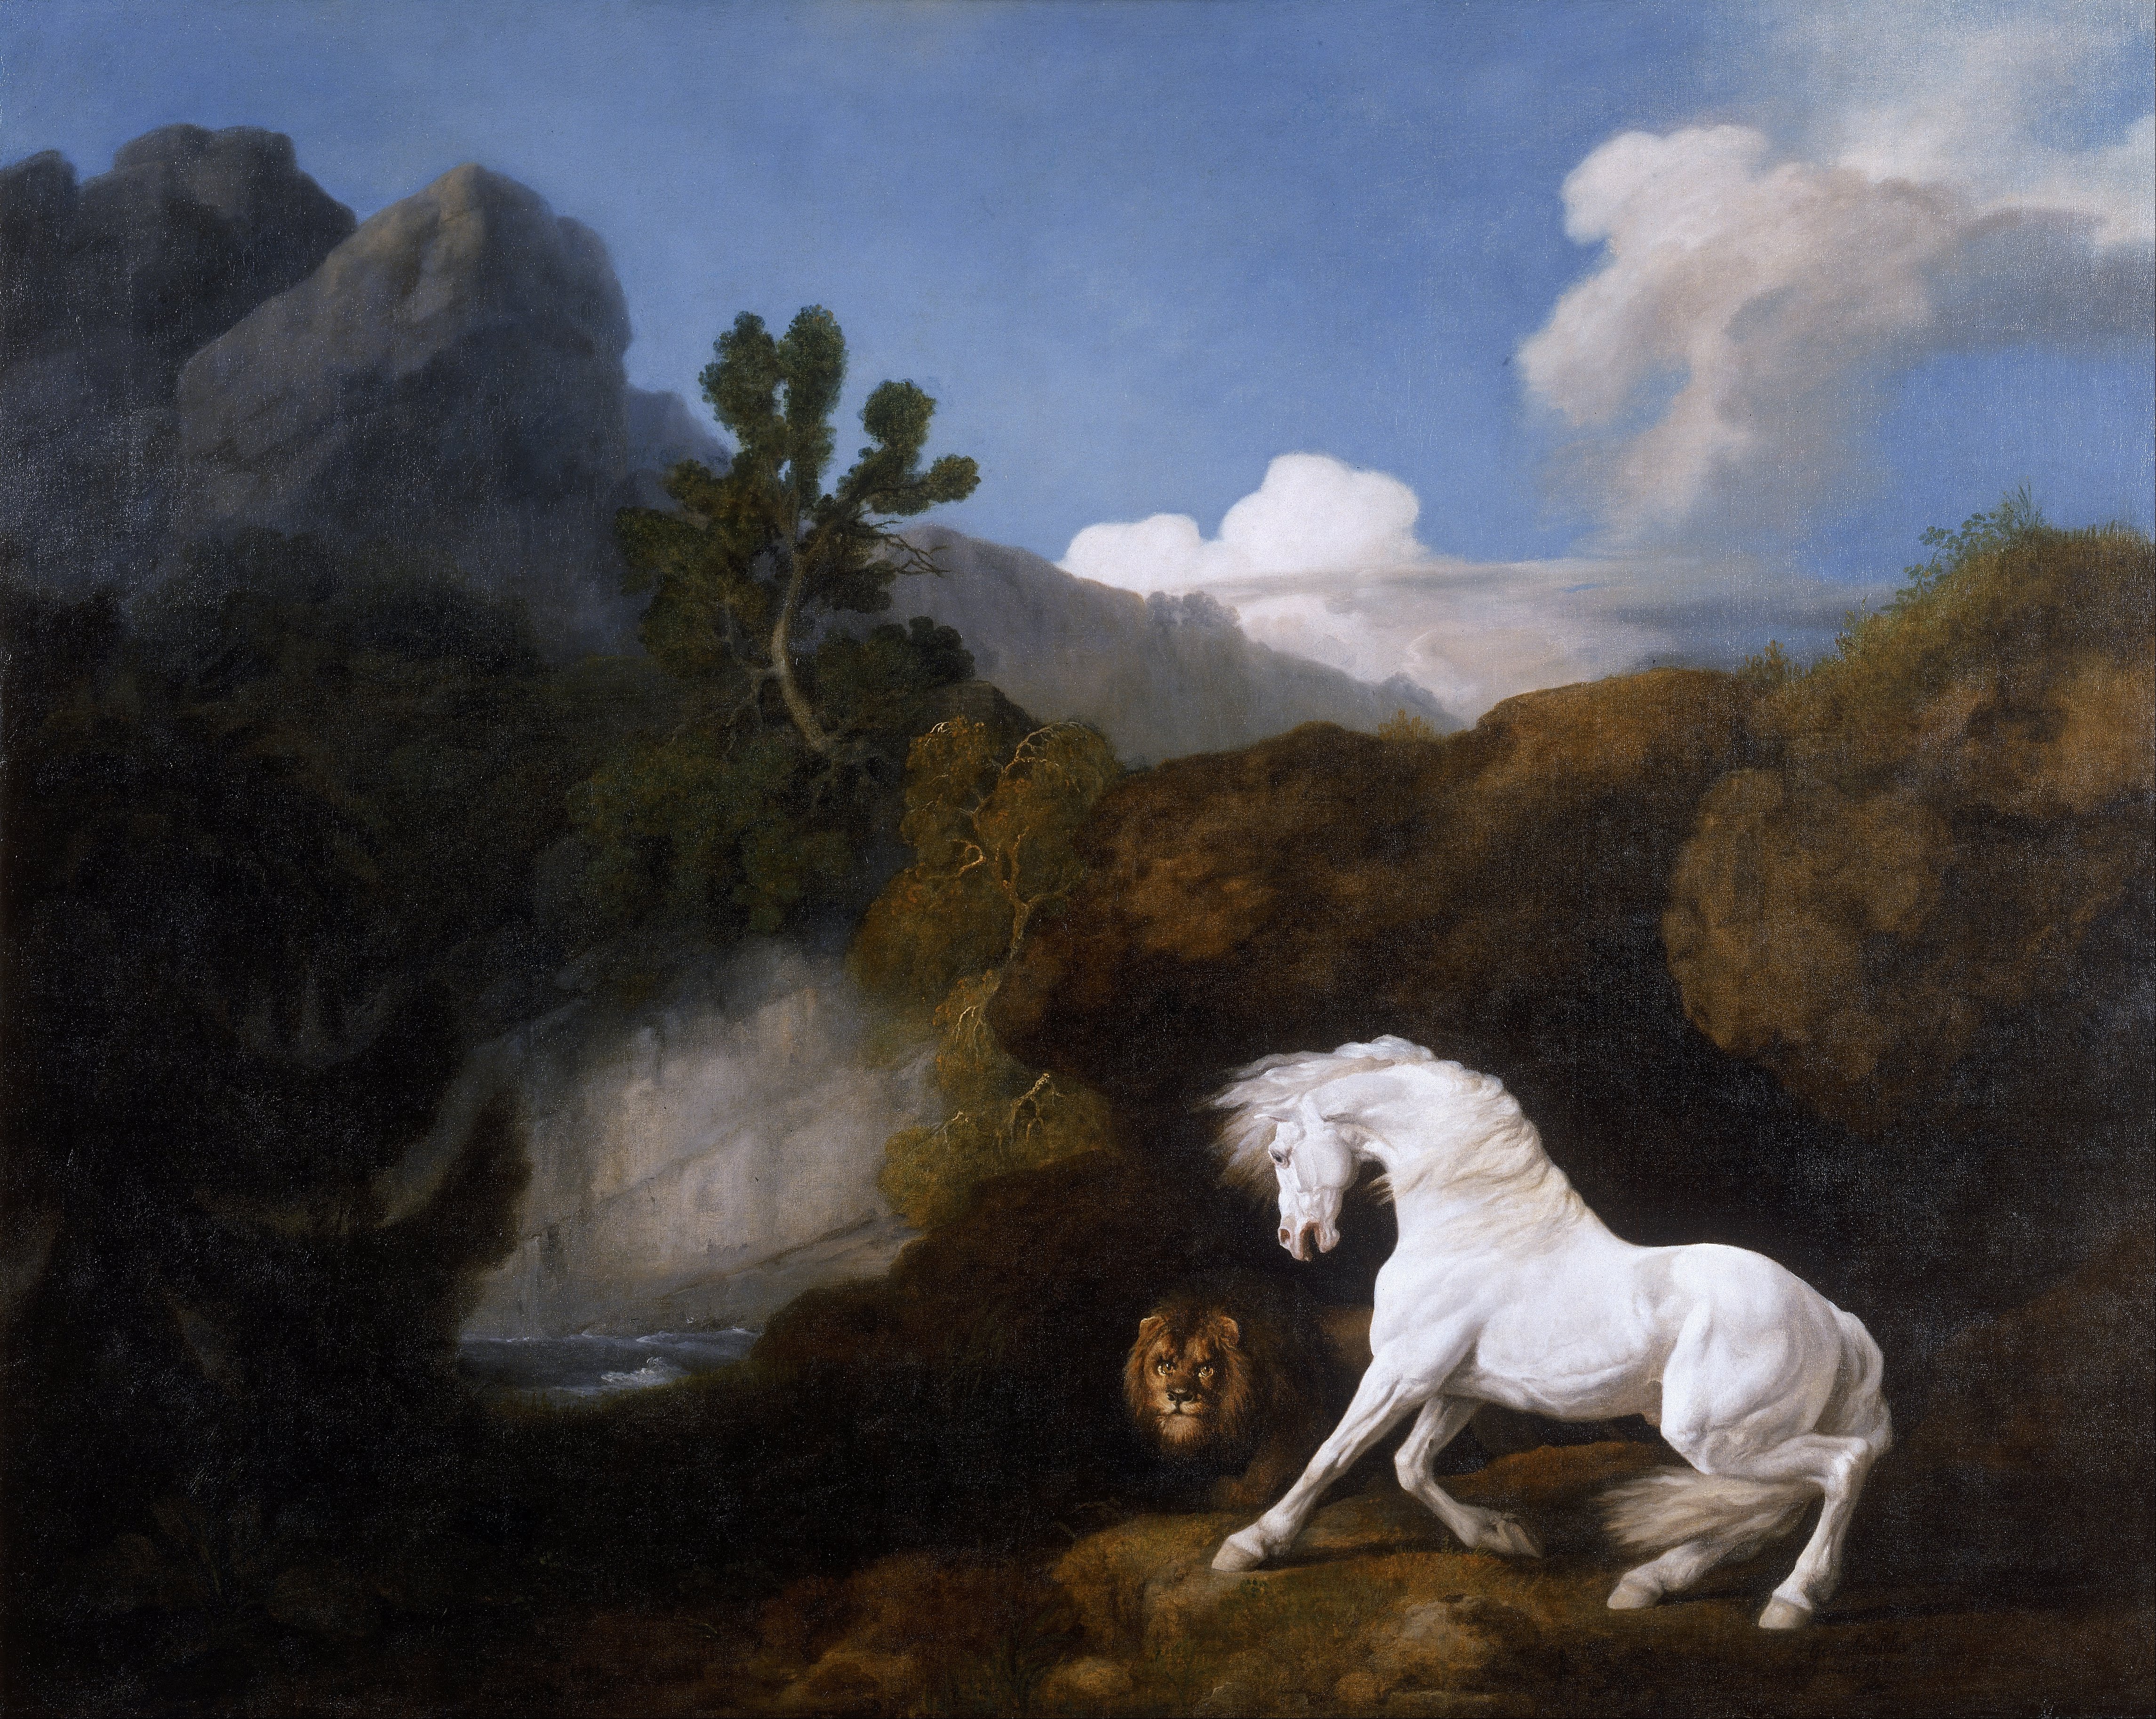
landscape, water, nature, sky, countryside, country, stream, scenic, horse, artistic, stallion, lion, painting, trees, outside, art, clouds, mountains, screenshot, mythology, artistry, oil on canvas, horse like mammal, mustang horse, george stubbs